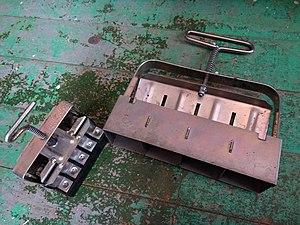
Deux formats de presse-motte
Le presse-motte est un outil de maraîchage permettant de former des blocs de terreau dans lesquels sont démarrés les semis.